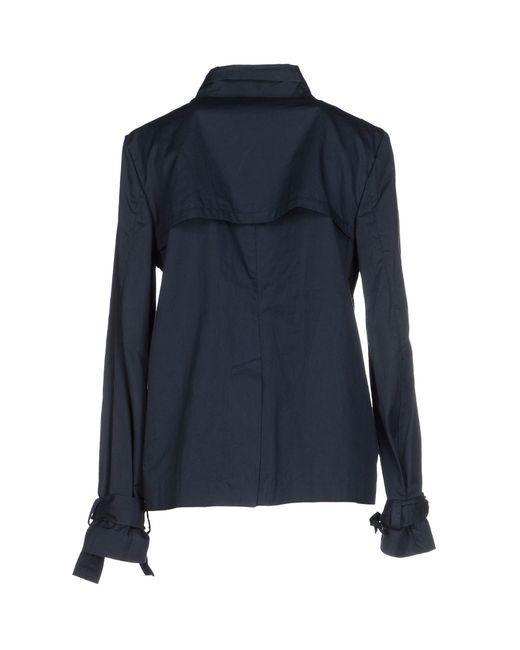
dunkelblaues formelles Hemd mit langen Ärmeln und Knopfleiste